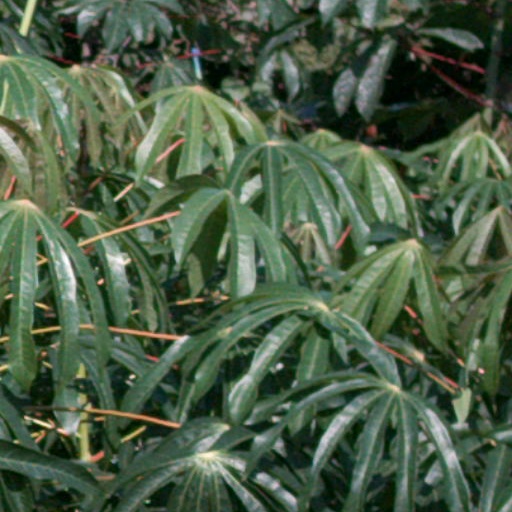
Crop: cassava